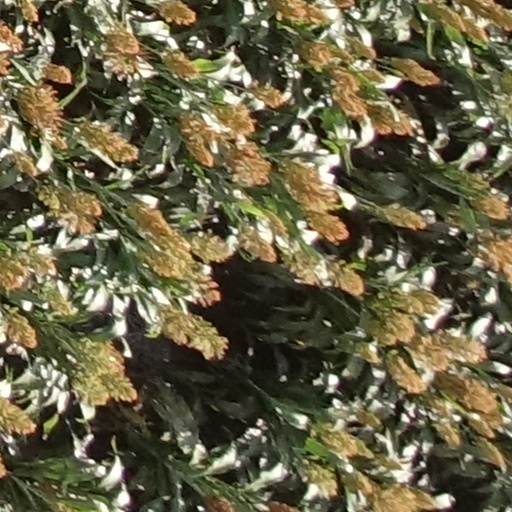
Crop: sorghum